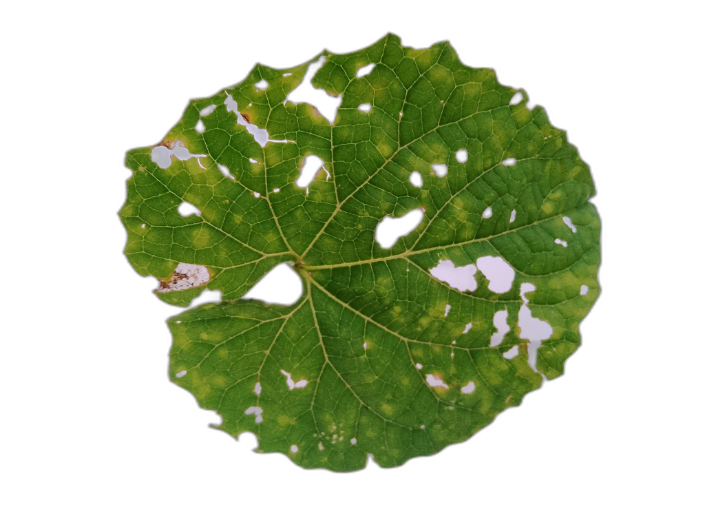
Crop: Zucchini
Label: Angular_Leaf_Spot